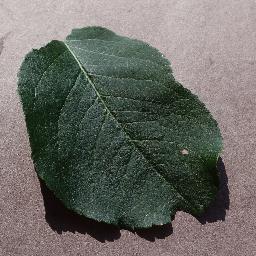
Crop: apple
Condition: healthy